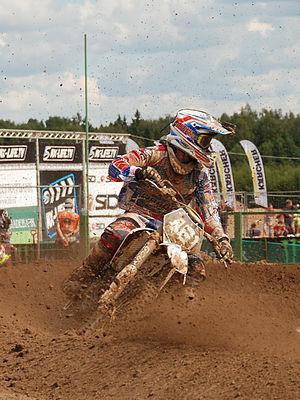
Le moto-cross ou motocross est un sport extrême de compétition motocycliste consistant en une course de vitesse sur un circuit tout-terrain accidenté. La première course de moto-cross se déroula à Camberley dans le Surrey en 1924. Le sport connut ensuite un essor important en Grande-Bretagne, puis en Belgique et en France. Il gagna peu à peu l’Europe centrale puis les États-Unis où il a attiré un nombre croissant de pratiquants.